Lynda Carter

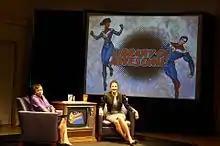
Carla Hayden and Carter at the Library of Congress's Library of Awesome event on the United Nations, the 2017 film "Wonder Woman", and feminism (2017)

Carter is among the interview subjects in "Superheroes: A Never-Ending Battle", a three-hour documentary narrated by Liev Schreiber that premiered on PBS in October 2013.